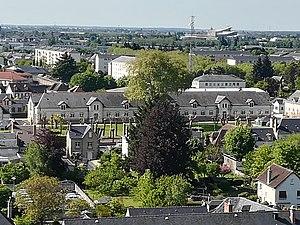
Haras national de Blois vu depuis la basilique
Les Haras nationaux sont, de 1665 à 2010, l'administration des haras publics français, dédiée à l'élevage des chevaux. Constituant l'une des plus anciennes administrations françaises, leurs origines remontent aux Haras royaux, créés sous Colbert. Brièvement supprimés durant la Révolution, ils sont restaurés sous le nom de Haras impériaux par Napoléon Iᵉʳ, puis réformés en 1874, devenant les Haras nationaux, organisation qui perdure plus d'un siècle. En 1999, les HN acquièrent le statut d'établissement public à caractère administratif. Un regroupement est opéré en 2010 avec l'École nationale d'équitation, pour former l'Institut français du cheval et de l'équitation.